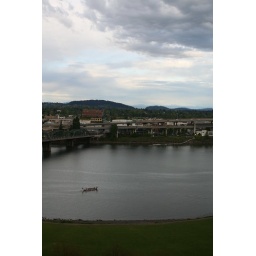
Dragon boat on the river in Portland as seen from our hotel room